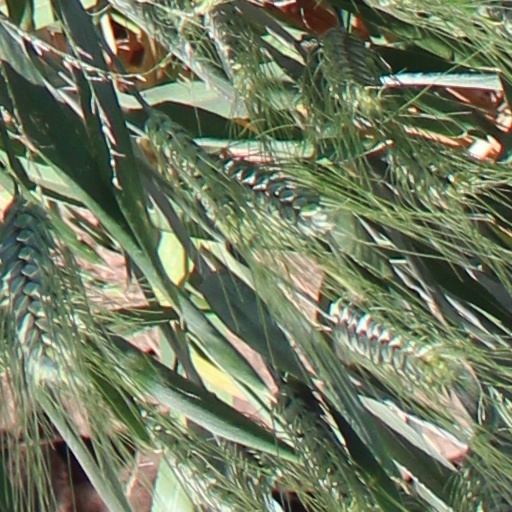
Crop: wheat